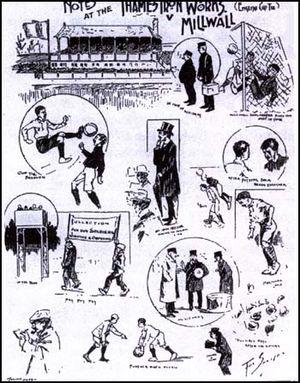
L'East London derby désigne le derby londonien opposant West Ham United au Millwall Football Club, deux clubs basés à l'Est de la capitale anglaise. Les premiers jouent au Stade olympique de Londres alors que les seconds disputent leurs matchs au Den. Le dernier match a opposé les deux équipes en Division 2 le 4 février 2012.